Punjabi festivals

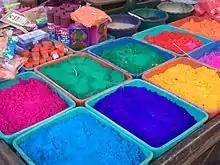
India - Colour Powder stalls on Holi- 7242

Holi is the spring Hindu festival of colours which is celebrated by throwing colours on each other. The festival is celebrated on the full moon day of Phalguna Month of Hindu Calendar. The festival is primarily celebrated by Hindus and Sikhs.